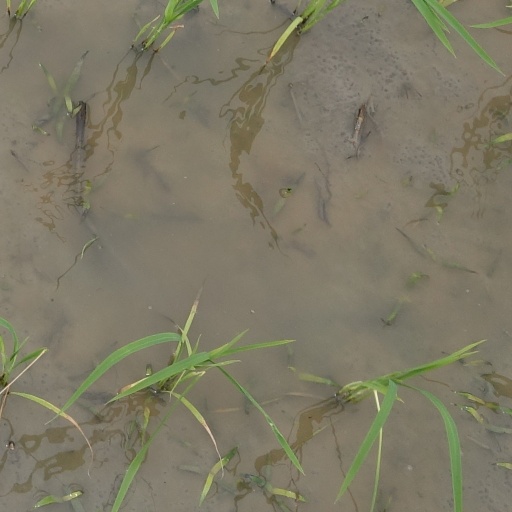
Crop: rice